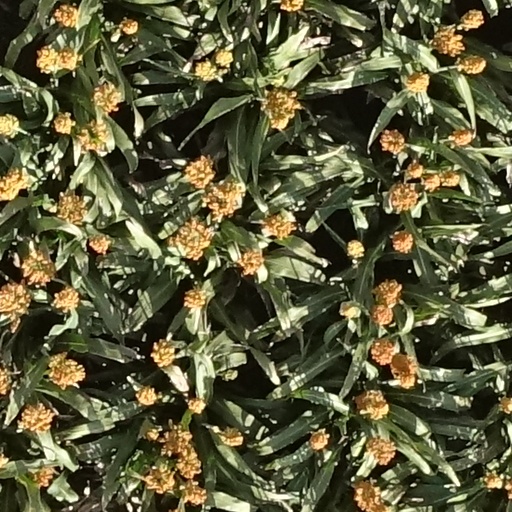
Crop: sorghum